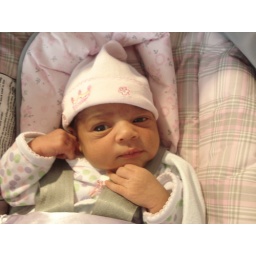
we were in the car on our way home from the hospital.